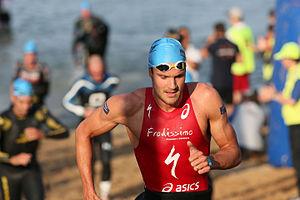
Jan Frodeno